Elisha Phelps

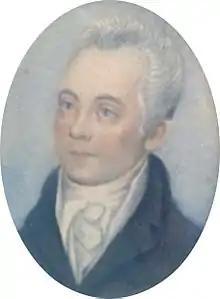
Portrait of Elisha Phelps by Elkanah Tisdale

Elisha Phelps (November 16, 1779 – April 6, 1847) was a United States representative from Connecticut. He was the son of Noah Phelps and father of John Smith Phelps who was a United States Representative from Missouri. He was born in Simsbury, Connecticut. In 1800, he was graduated from Yale College and from Litchfield Law School. He was admitted to the bar in 1803 and began practice in Simsbury.